Katharine McPhee

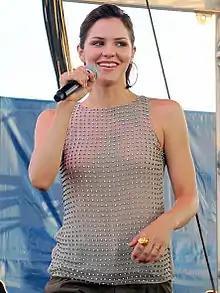

McPhee guest-starred on "" in the episode "" as a singer and stalker victim who murdered her stalker. The episode was broadcast April 8, 2009. In September 2009, McPhee took part in the United Negro College Fund's "An Evening of Stars" concert that was a tribute to singer-songwriter Lionel Richie. McPhee sang "You Are". The concert was broadcast in syndication and on BET the weekend of January 23–24, 2010. A two-disc DVD of the concert was available for a time through a donation to the United Negro College Fund. McPhee joined actresses Alyson Hannigan, Jaime King, Minka Kelly, and Emily Deschanel in a video slumber party made available in October 2009 and featured on FunnyorDie.com and other Internet platforms in a comedic take to promote regular breast-cancer screenings for the organization Stand Up to Cancer. A Christmas single "I'll Be Home for Christmas" was released November 17, 2009.